Stone slab

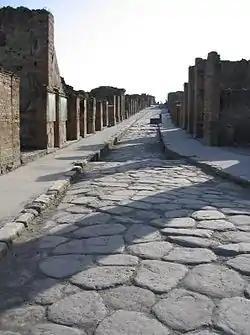
Floor with slabs in a street of Pompeia

The main applications of the slabs as material of construction are for pavings and in the construction of roofs. They can be employed for other uses, among them: